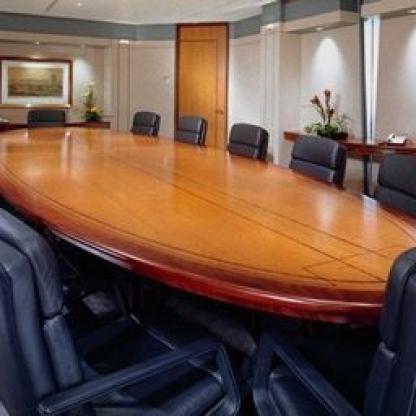
Scene: Indoor